St Fagan's Church, Trecynon

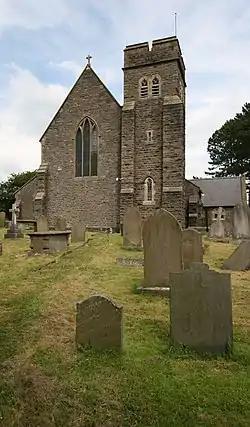
St Fagan's Church

St Fagan's Church is a Grade II-listed Anglican church in the village of Trecynon near Aberdare, Rhondda Cynon Taf, Wales. It was originally built in the mid-nineteenth century in the Gothic Revival style, but burned down a few years later and was rebuilt.